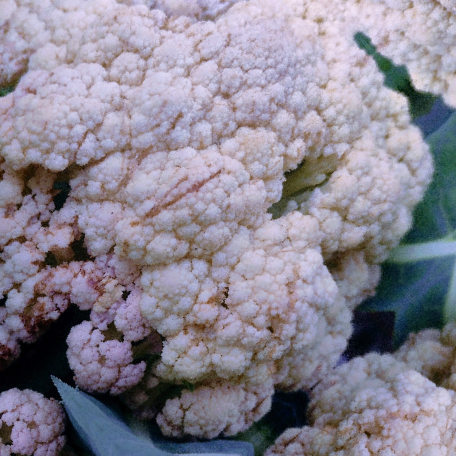
Label: Bacterial spot rot